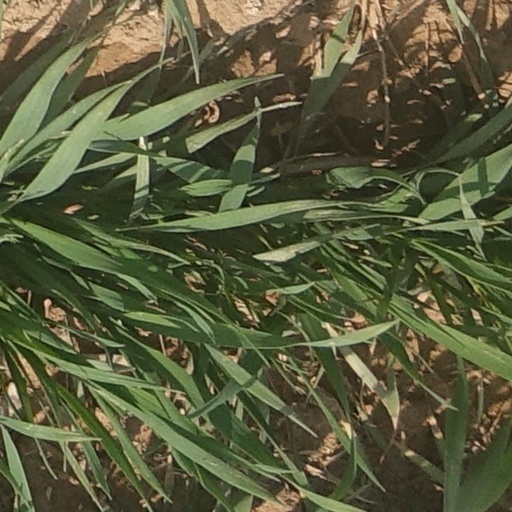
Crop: wheat